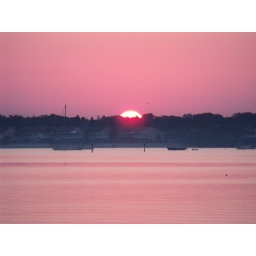
sun rising above the trees in the pink universe